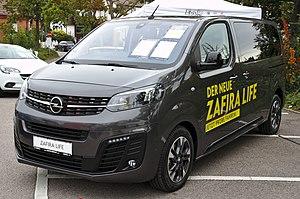
L'Opel Zafira est un véhicule de type monospace du constructeur automobile allemand Opel, dont la première génération est sortie en janvier 1999, la deuxième en 2005 et la troisième, nommée Zafira Tourer en 2011. Une déclinaison plus imposante du Zafira, appelée Zafira Life, sort en septembre 2019. C'est le cousin des Citroën SpaceTourer, Peugeot Traveller et Toyota ProAce Verso.